Miroglyph

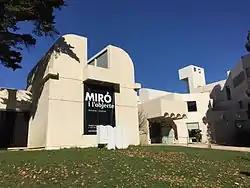
Fundació Joan Miró, Montjuïc (Barcelona). Founded by Joan Miró in 1975, designed by Josep Lluís Sert.

Even later, in 1975, Miró delivered a significant repertoire of drawings to the Fundació of Barcelona, that he had just set up: almost five thousand sketches, fragmentary sheets, in-depth studies, and preparatory drawings of works in which the presence of an enunciative writing was evident.